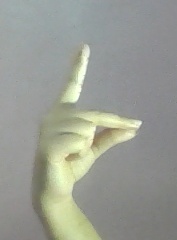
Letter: ta